Classic female blues

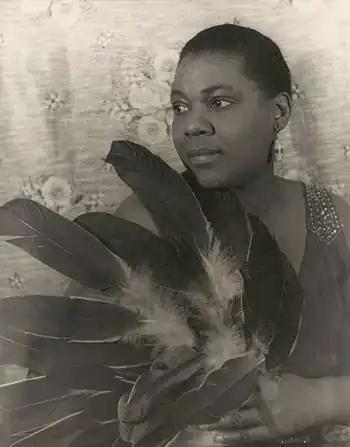
Bessie Smith was the highest-paid black artist of the 1920s

The most popular of the classic blues singers was Tennessee-born Bessie Smith, who first recorded in 1923. Known as the "Empress of the Blues", she possessed a large voice with a "T'ain't Nobody's Bizness if I Do" attitude. Smith (who was unrelated to Mamie Smith) had toured on the T.O.B.A. circuit since 1912, originally as a chorus girl; by 1918 she was appearing in her own revue in Atlantic City, New Jersey. She struggled initially to be recorded—three companies turned her down before she was signed by Columbia. She eventually became the highest-paid black artist of the 1920s and recorded over 160 songs.